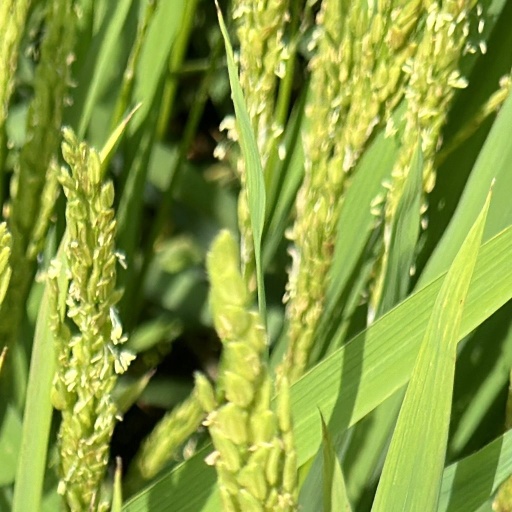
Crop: rice